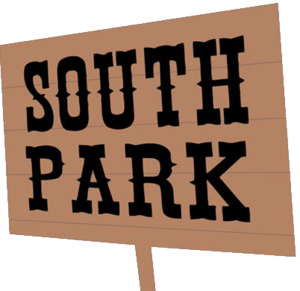
La deuxième saison de South Park se compose de dix-huit épisodes et est à ce jour la plus longue de la série — saison longue à la suite du succès de la première. Elle commence par un poisson d'avril et finit par un épisode « OVNI », rempli d'action et de gags absurdes.
L'expression anglaise « ass to mouth », parfois traduite en français par « cul à la bouche », désigne une pratique sexuelle dominatrice constituée d'une pénétration anale directement suivie d'une pénétration buccale.
La seizième saison de la série télévisée d'animation américaine South Park a été diffusée du 14 mars au 7 novembre 2012 sur la chaîne américaine Comedy Central
La série d'animation américaine South Park est adaptée en de nombreux jeux vidéo de tous thèmes, principalement sur consoles de salon. Cette série de jeux vidéo démarre initialement après l'acquisition de la licence de South Park par la société Acclaim en 1998 avec un jeu vidéo homonyme sur Nintendo 64, et Microsoft Windows et PlayStation en 1999. Il suivra ensuite de deux autres jeux vidéo South Park: Chef's Luv Shack et South Park Rally jusqu'en 2000.
Cet article présente le guide des épisodes de la sixième saison de la série télévisée South Park. Sur cette page les épisodes sont listés par ordre de production, non de diffusion.
La vingt-troisième saison de la série télévisée d'animation américaine South Park est diffusée entre le 25 septembre 2019 et le 11 décembre 2019 sur la chaîne américaine Comedy Central. La saison comporte 10 épisodes. La VF sort le 31 août 2020 sur Game One à 22h, comme cela a été annoncé sur Facebook par South Park France.